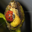
Label: beetle